Typhoon Cobra

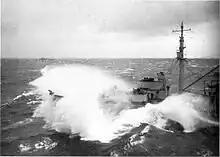
An oiler struggles to maintain position, 17 December 1944

The typhoon plays a central part in Herman Wouk's "The Caine Mutiny".